Settle–Carlisle line

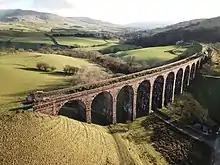
Lowgill Viaduct

The route through Ingleton is closed, but the major structures, Low Gill and Ingleton viaducts, remain. It was a well-engineered line suitable for express passenger running, but its potential was never realised due to the rivalry between the companies. The Midland board decided that the only solution was a separate route to Scotland. Surveying began in 1865, and in June 1866, approval was given to the Midland's bill, for which Samuel Carter was solicitor, and the (29 & 30 Vict. c. ccxxiii) became law. Soon afterwards, the Overend-Gurney banking failure sparked a financial crisis in the UK. Interest rates rose sharply, several railways went bankrupt and the Midland's board, prompted by a shareholders' revolt, began to have second thoughts about a venture whose estimated cost was £2.3 million (equivalent to £ in ). As a result, in April 1869, with no work started, the company petitioned Parliament to abandon the scheme it had earlier fought for. However Parliament, under pressure from other railways which would benefit from the scheme that would cost them nothing, refused, and construction commenced in November that year.